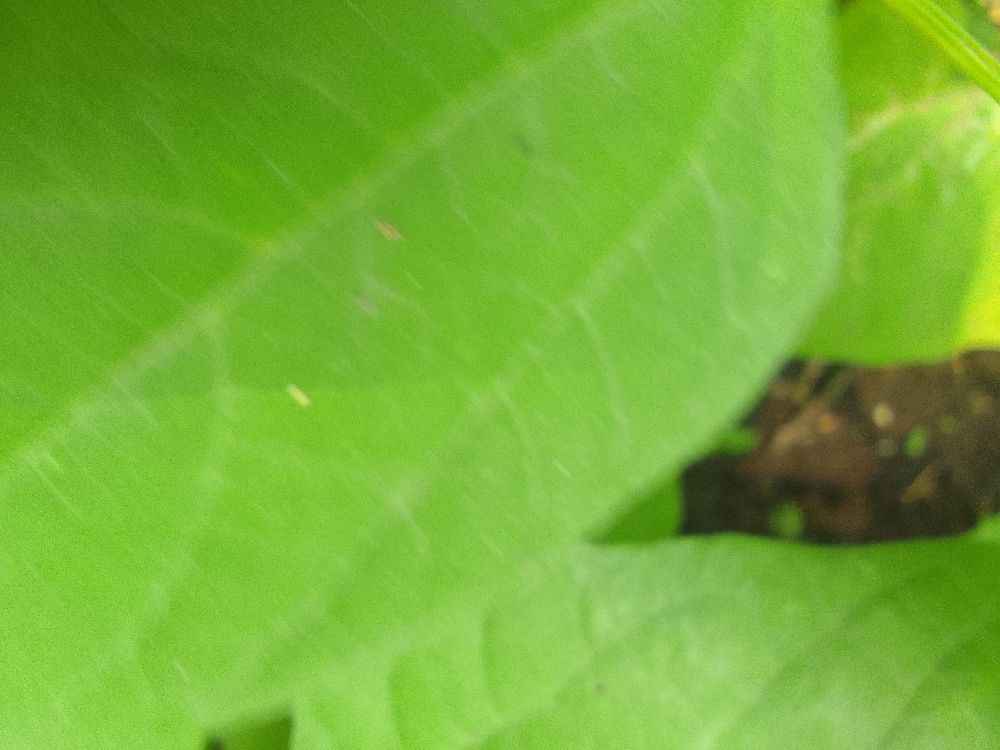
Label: healthy